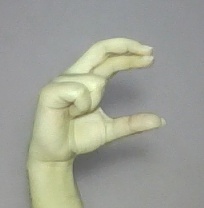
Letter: thal